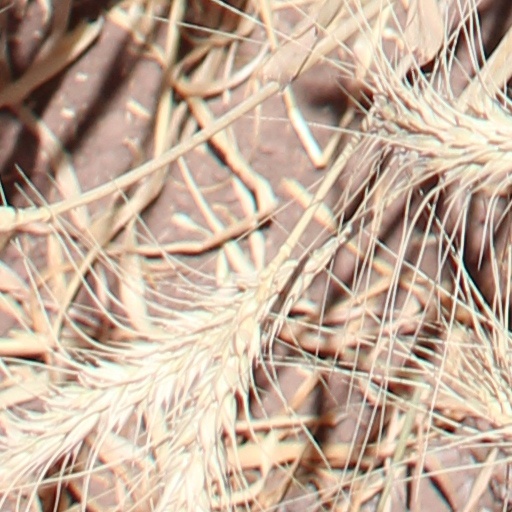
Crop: wheat